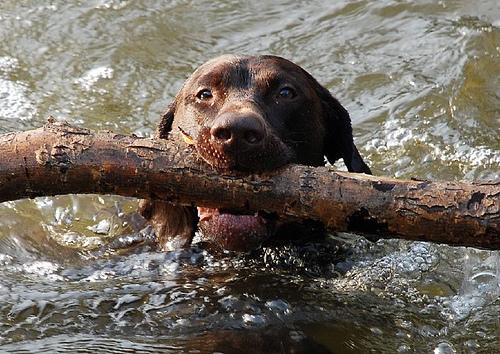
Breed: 211-n000059-German_short_haired_pointer